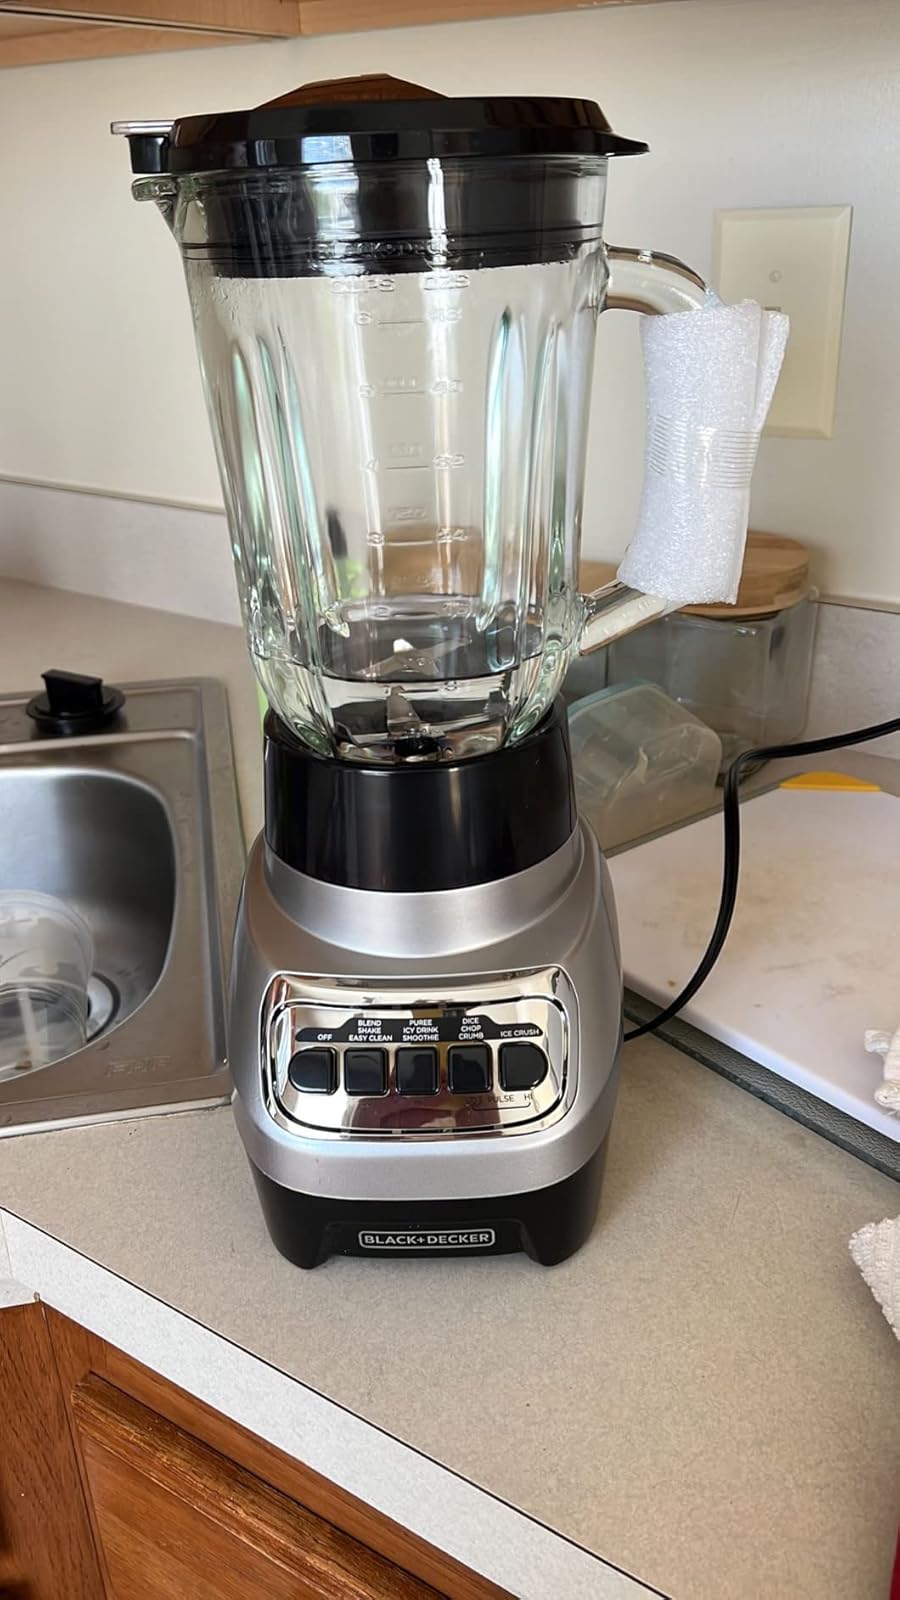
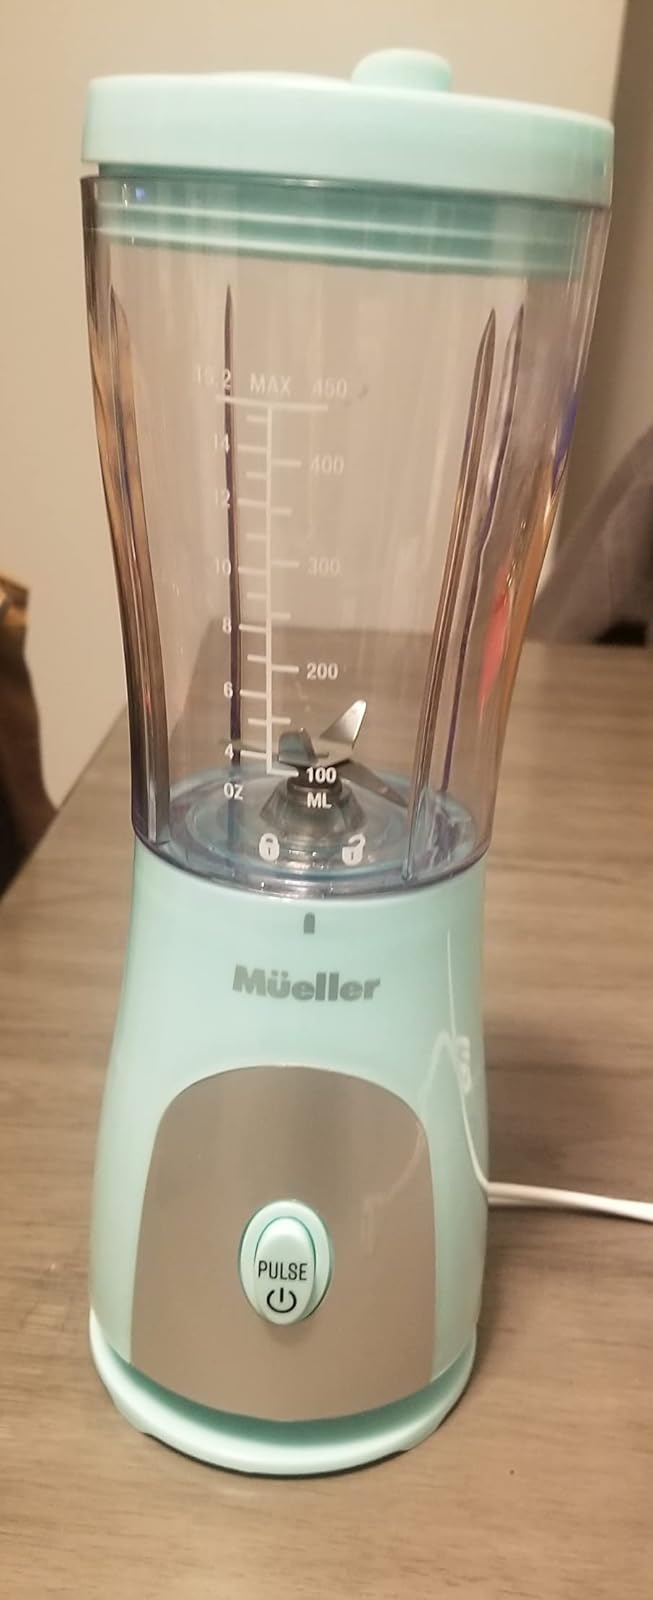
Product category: items_blender
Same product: no